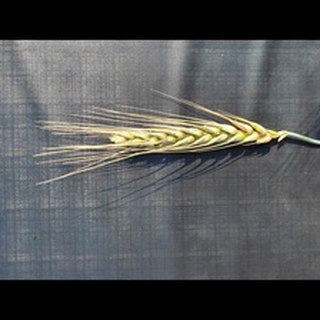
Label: wheat_blast